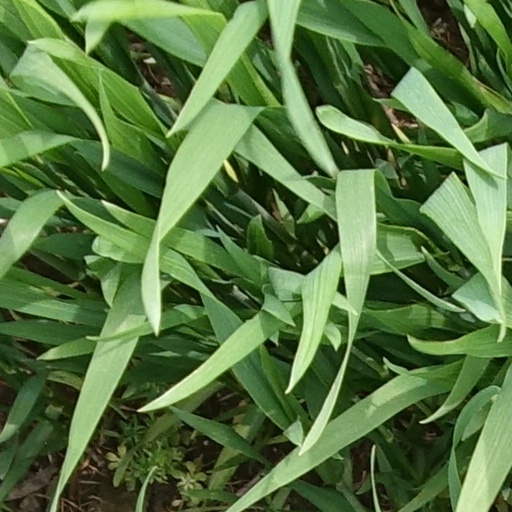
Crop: wheat